Luang Prabang province

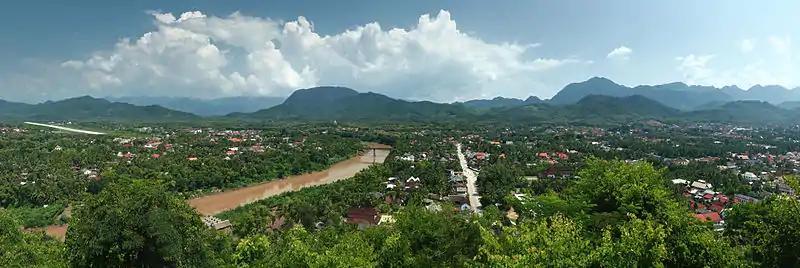
Luang Prabang

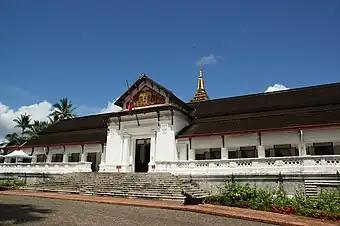
Haw Kham Royal Palace

The capital city of Luang Prabang became a World Heritage Site in 1995. According to a legend, Buddha visited this place and predicted that it would become a rich and prosperous city. It was in the following centuries that it became the capital of the Kingdom of Lan Xang, and the centre of Buddhism. The city developed with royal administrative complexes amidst temples and monasteries.